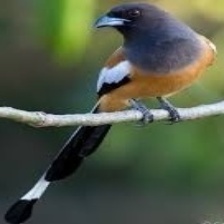
Species: RUFOUS TREPE
Scientific name: DENDROCITTA VAGABUNDA